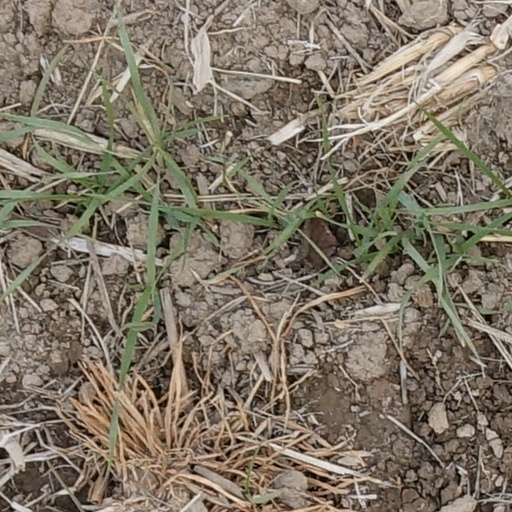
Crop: wheat